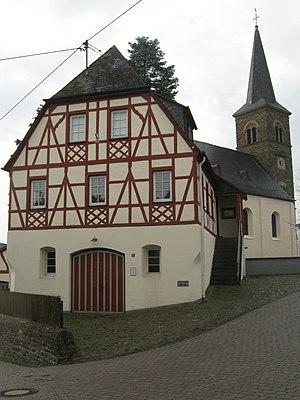
Morshausen est une municipalité du Verbandsgemeinde Emmelshausen, dans l'arrondissement de Rhin-Hunsrück, en Rhénanie-Palatinat, dans l'ouest de l'Allemagne.